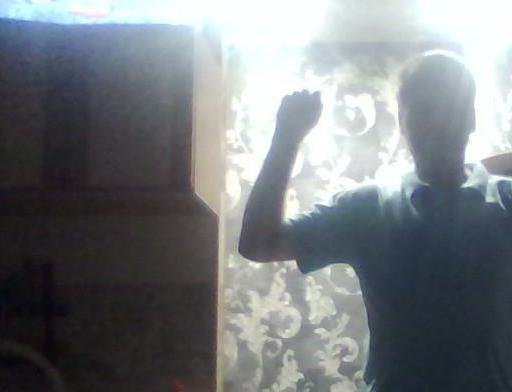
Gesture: fist